Chilliwack Central Elementary Community School

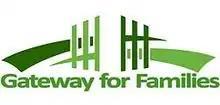
Gateway for Families

Central has been identified as a community hub called "Gateway for Families" which hosts Community Partner programming that respectfully engages inner core community members from all age, ethnic, and socio-economic realms in opportunities that promote health and independence in their lives. These supports are delivered mainly during the school day through the collaboration of community agencies that provide services to children and their families within the Chilliwack Downtown Community.